Edme-François Jomard

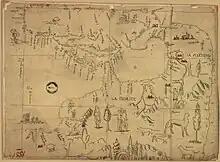
1542 map of Central America, facsimile published in "Monuments de la géographie"

Jomard's main task as curator at the Bibliothèque royale was to organize the existing collections and to develop the library's collection of contemporary maps. But he was also concerned with the history of cartography, searching for early maps and arranging for facsimiles to be prepared that could be published, thus making them available for scholarly study. The maps ranged from the Hereford Mappa Mundi of about 1300 to early maps of the Americas (16th century). They were prepared at full size, some maps requiring multiple folio sheets. The collection, entitled "Monuments de la géographie" (Monuments of geography) was published between 1842 and 1862, and included 30 maps. The goal was to document the progress of geographical concepts from erroneous mediaeval ideas to modern scientific knowledge based on exploration and accurate observation.